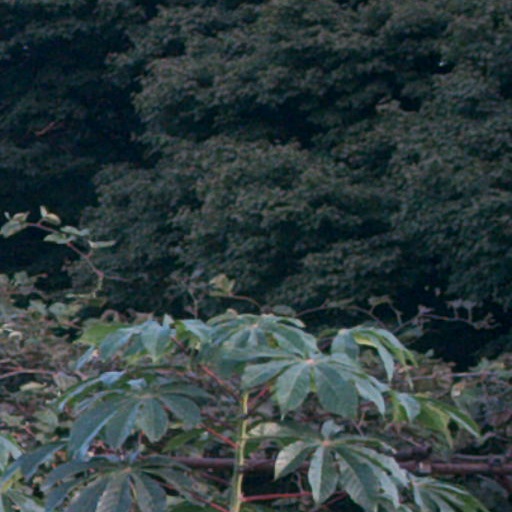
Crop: cassava